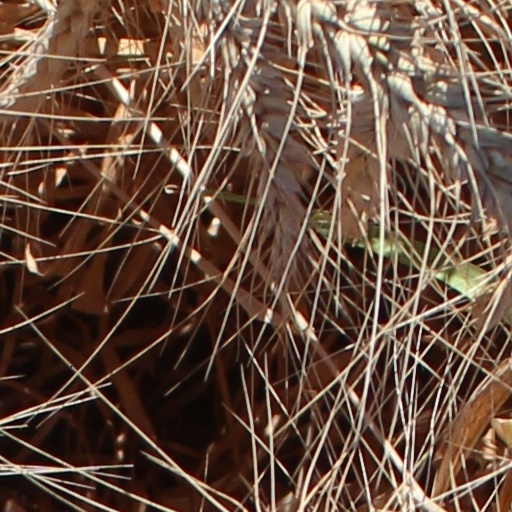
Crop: wheat